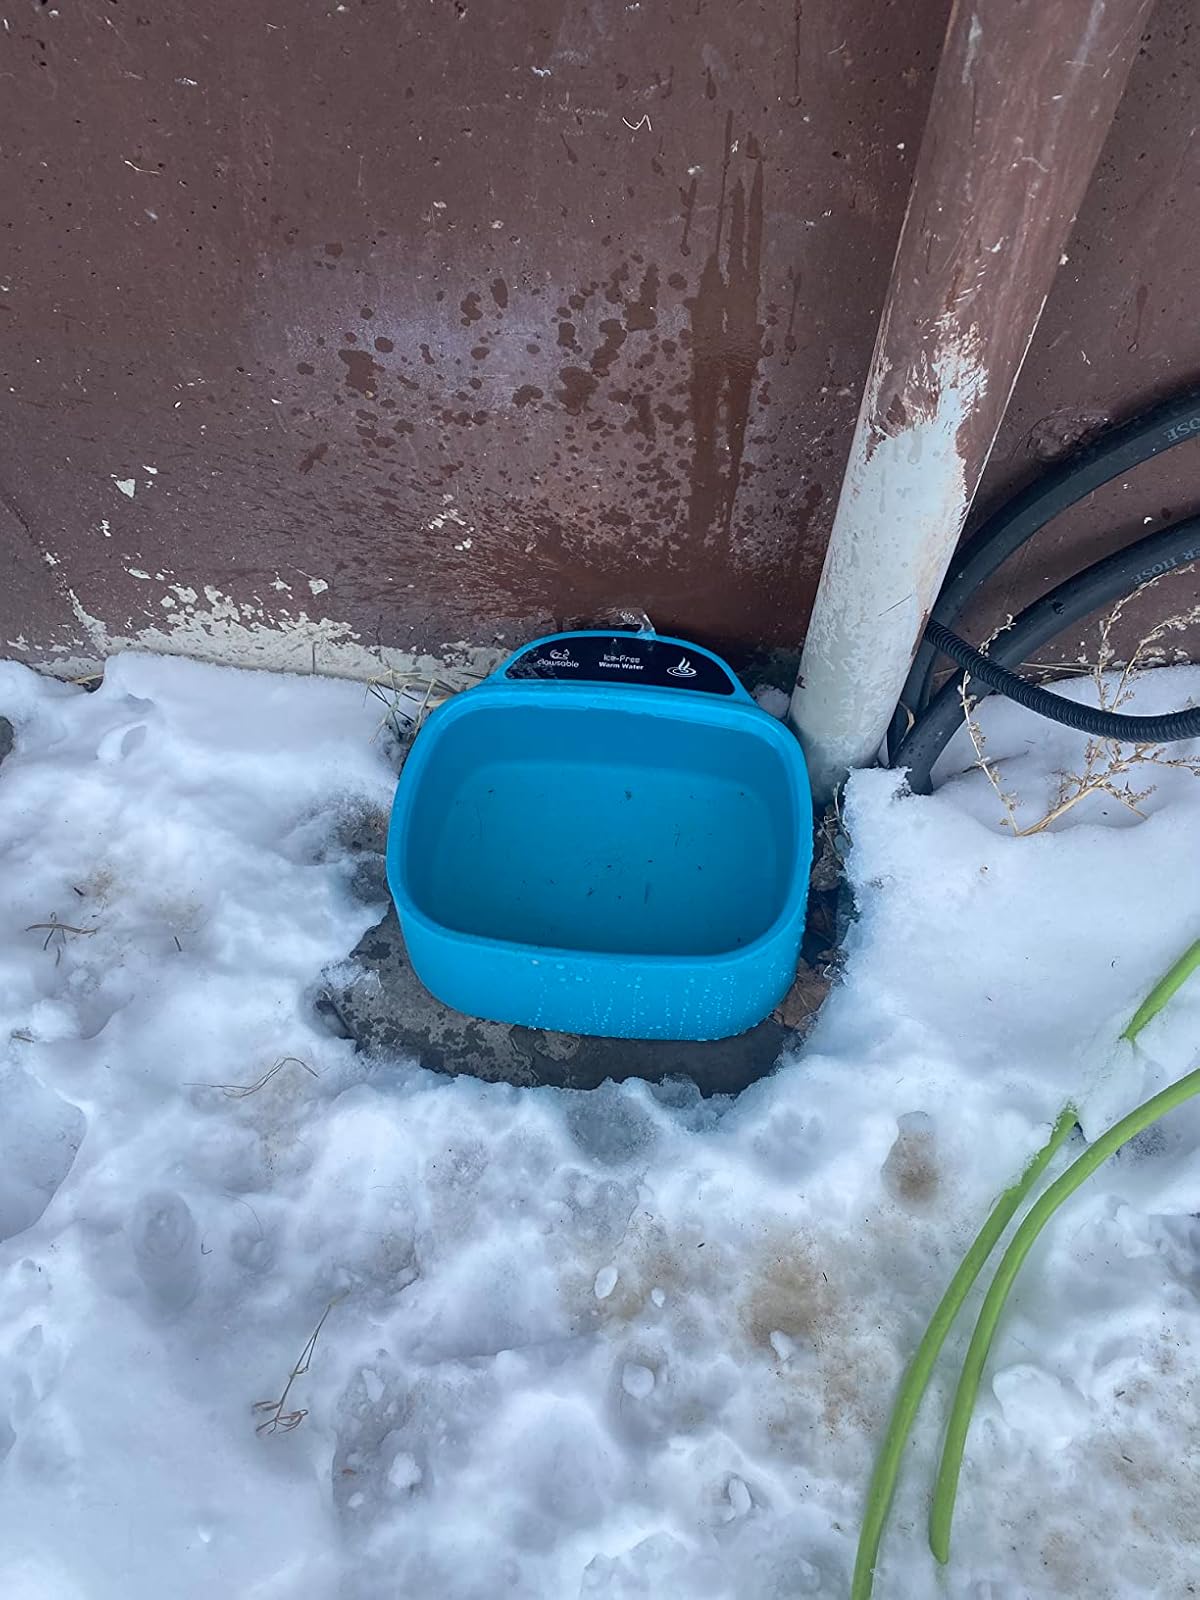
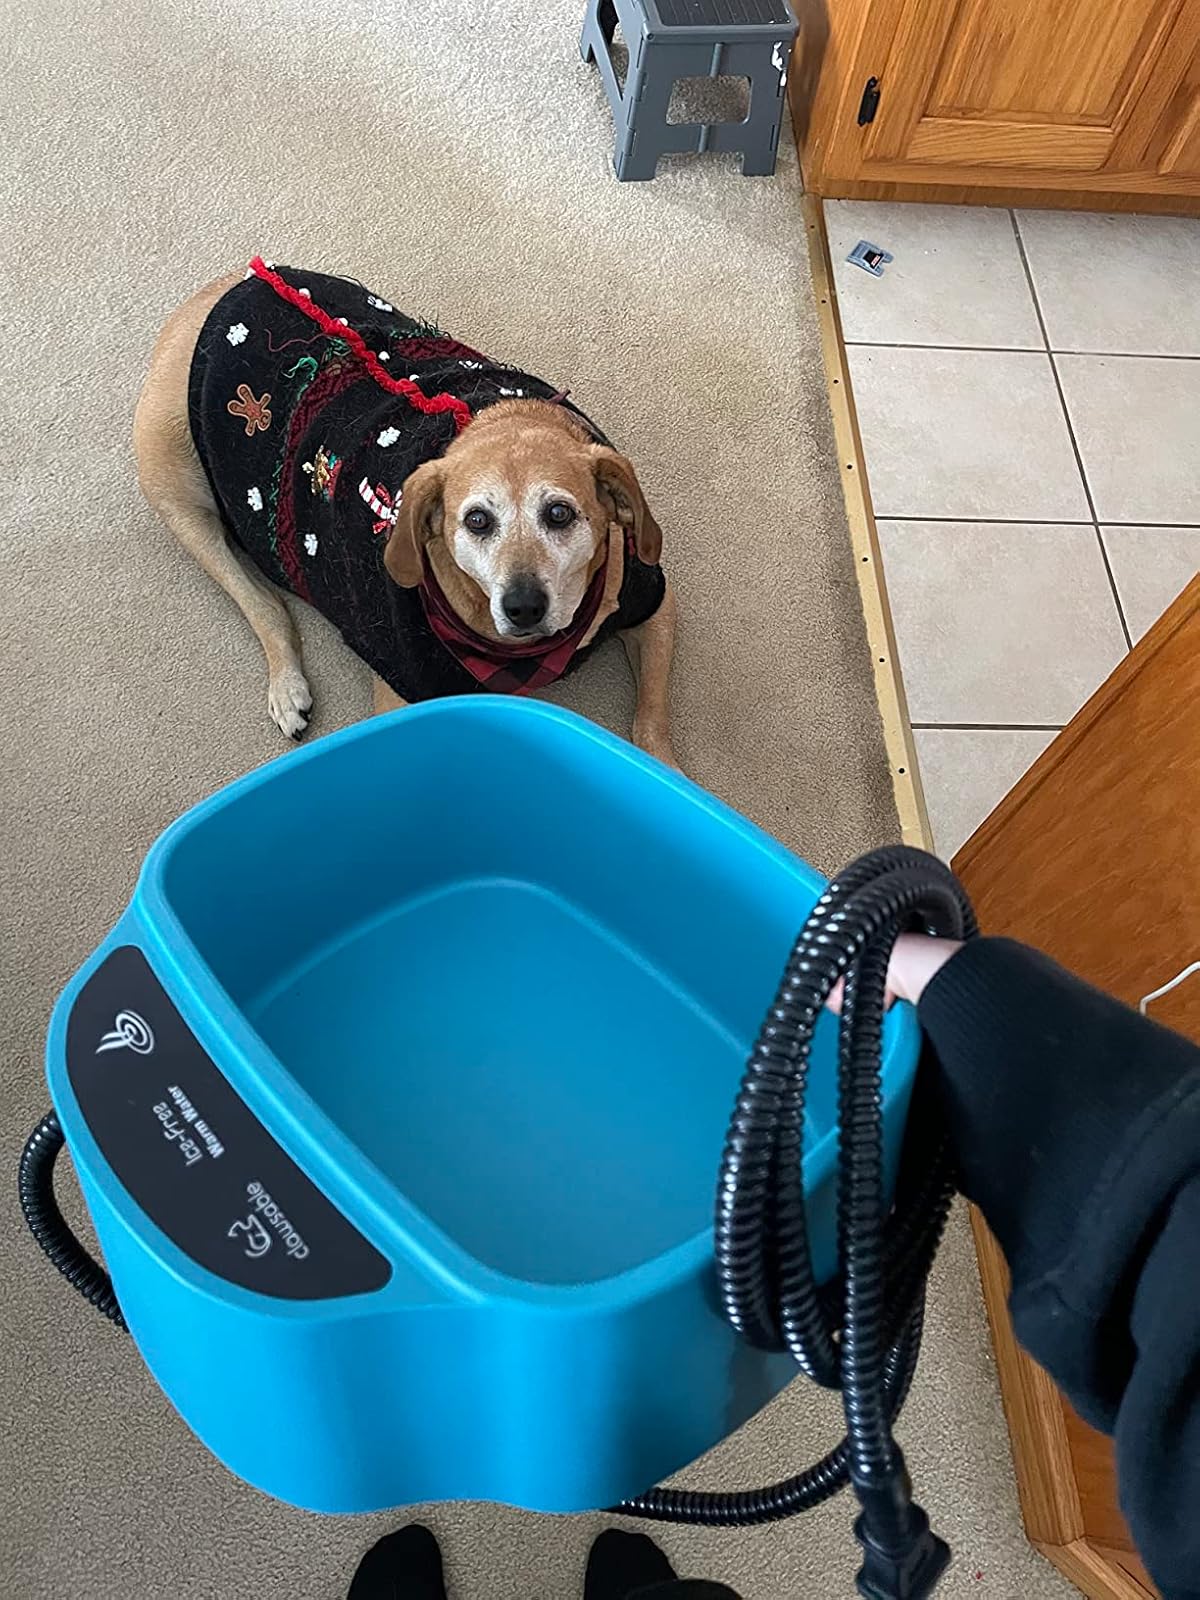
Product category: items_bowl
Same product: yes